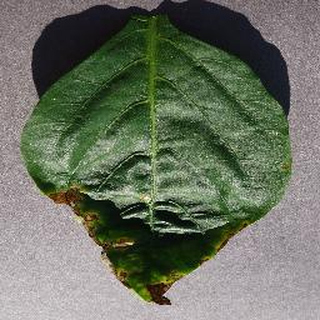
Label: bell_pepper_bacterial_spot